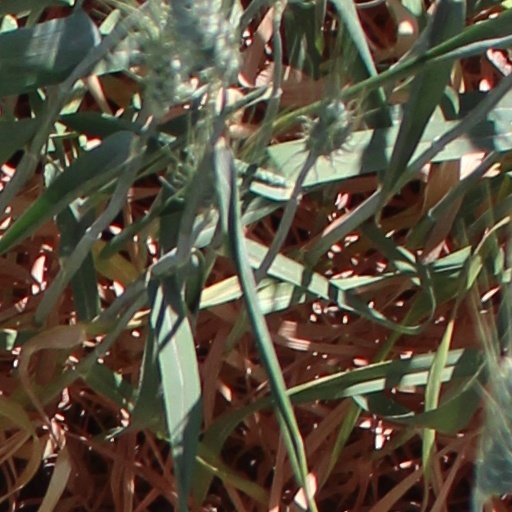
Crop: wheat